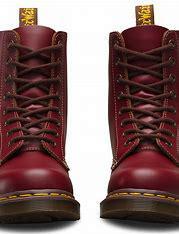
Brand: Dr.
Model: Martens 100